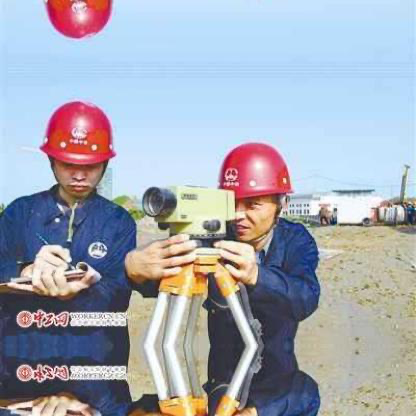
Objects in the image:
label: helmet
label: helmet
label: helmet